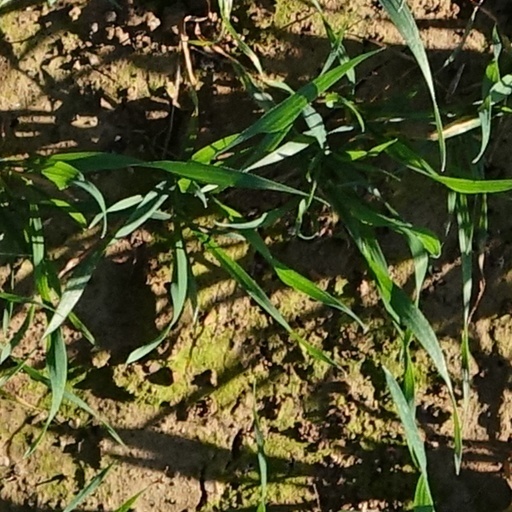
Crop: wheat